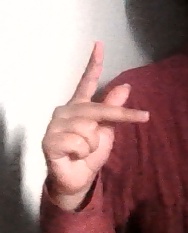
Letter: dha